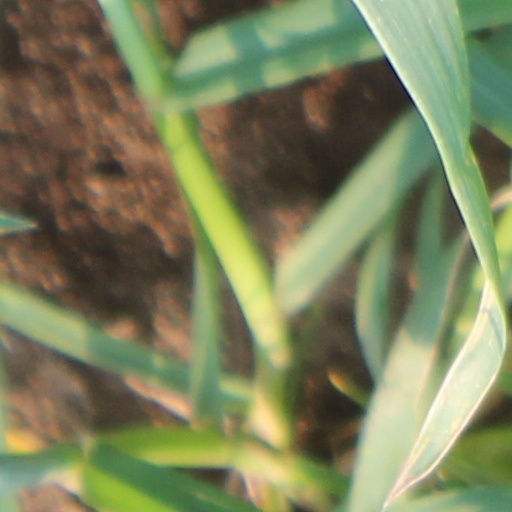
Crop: wheat